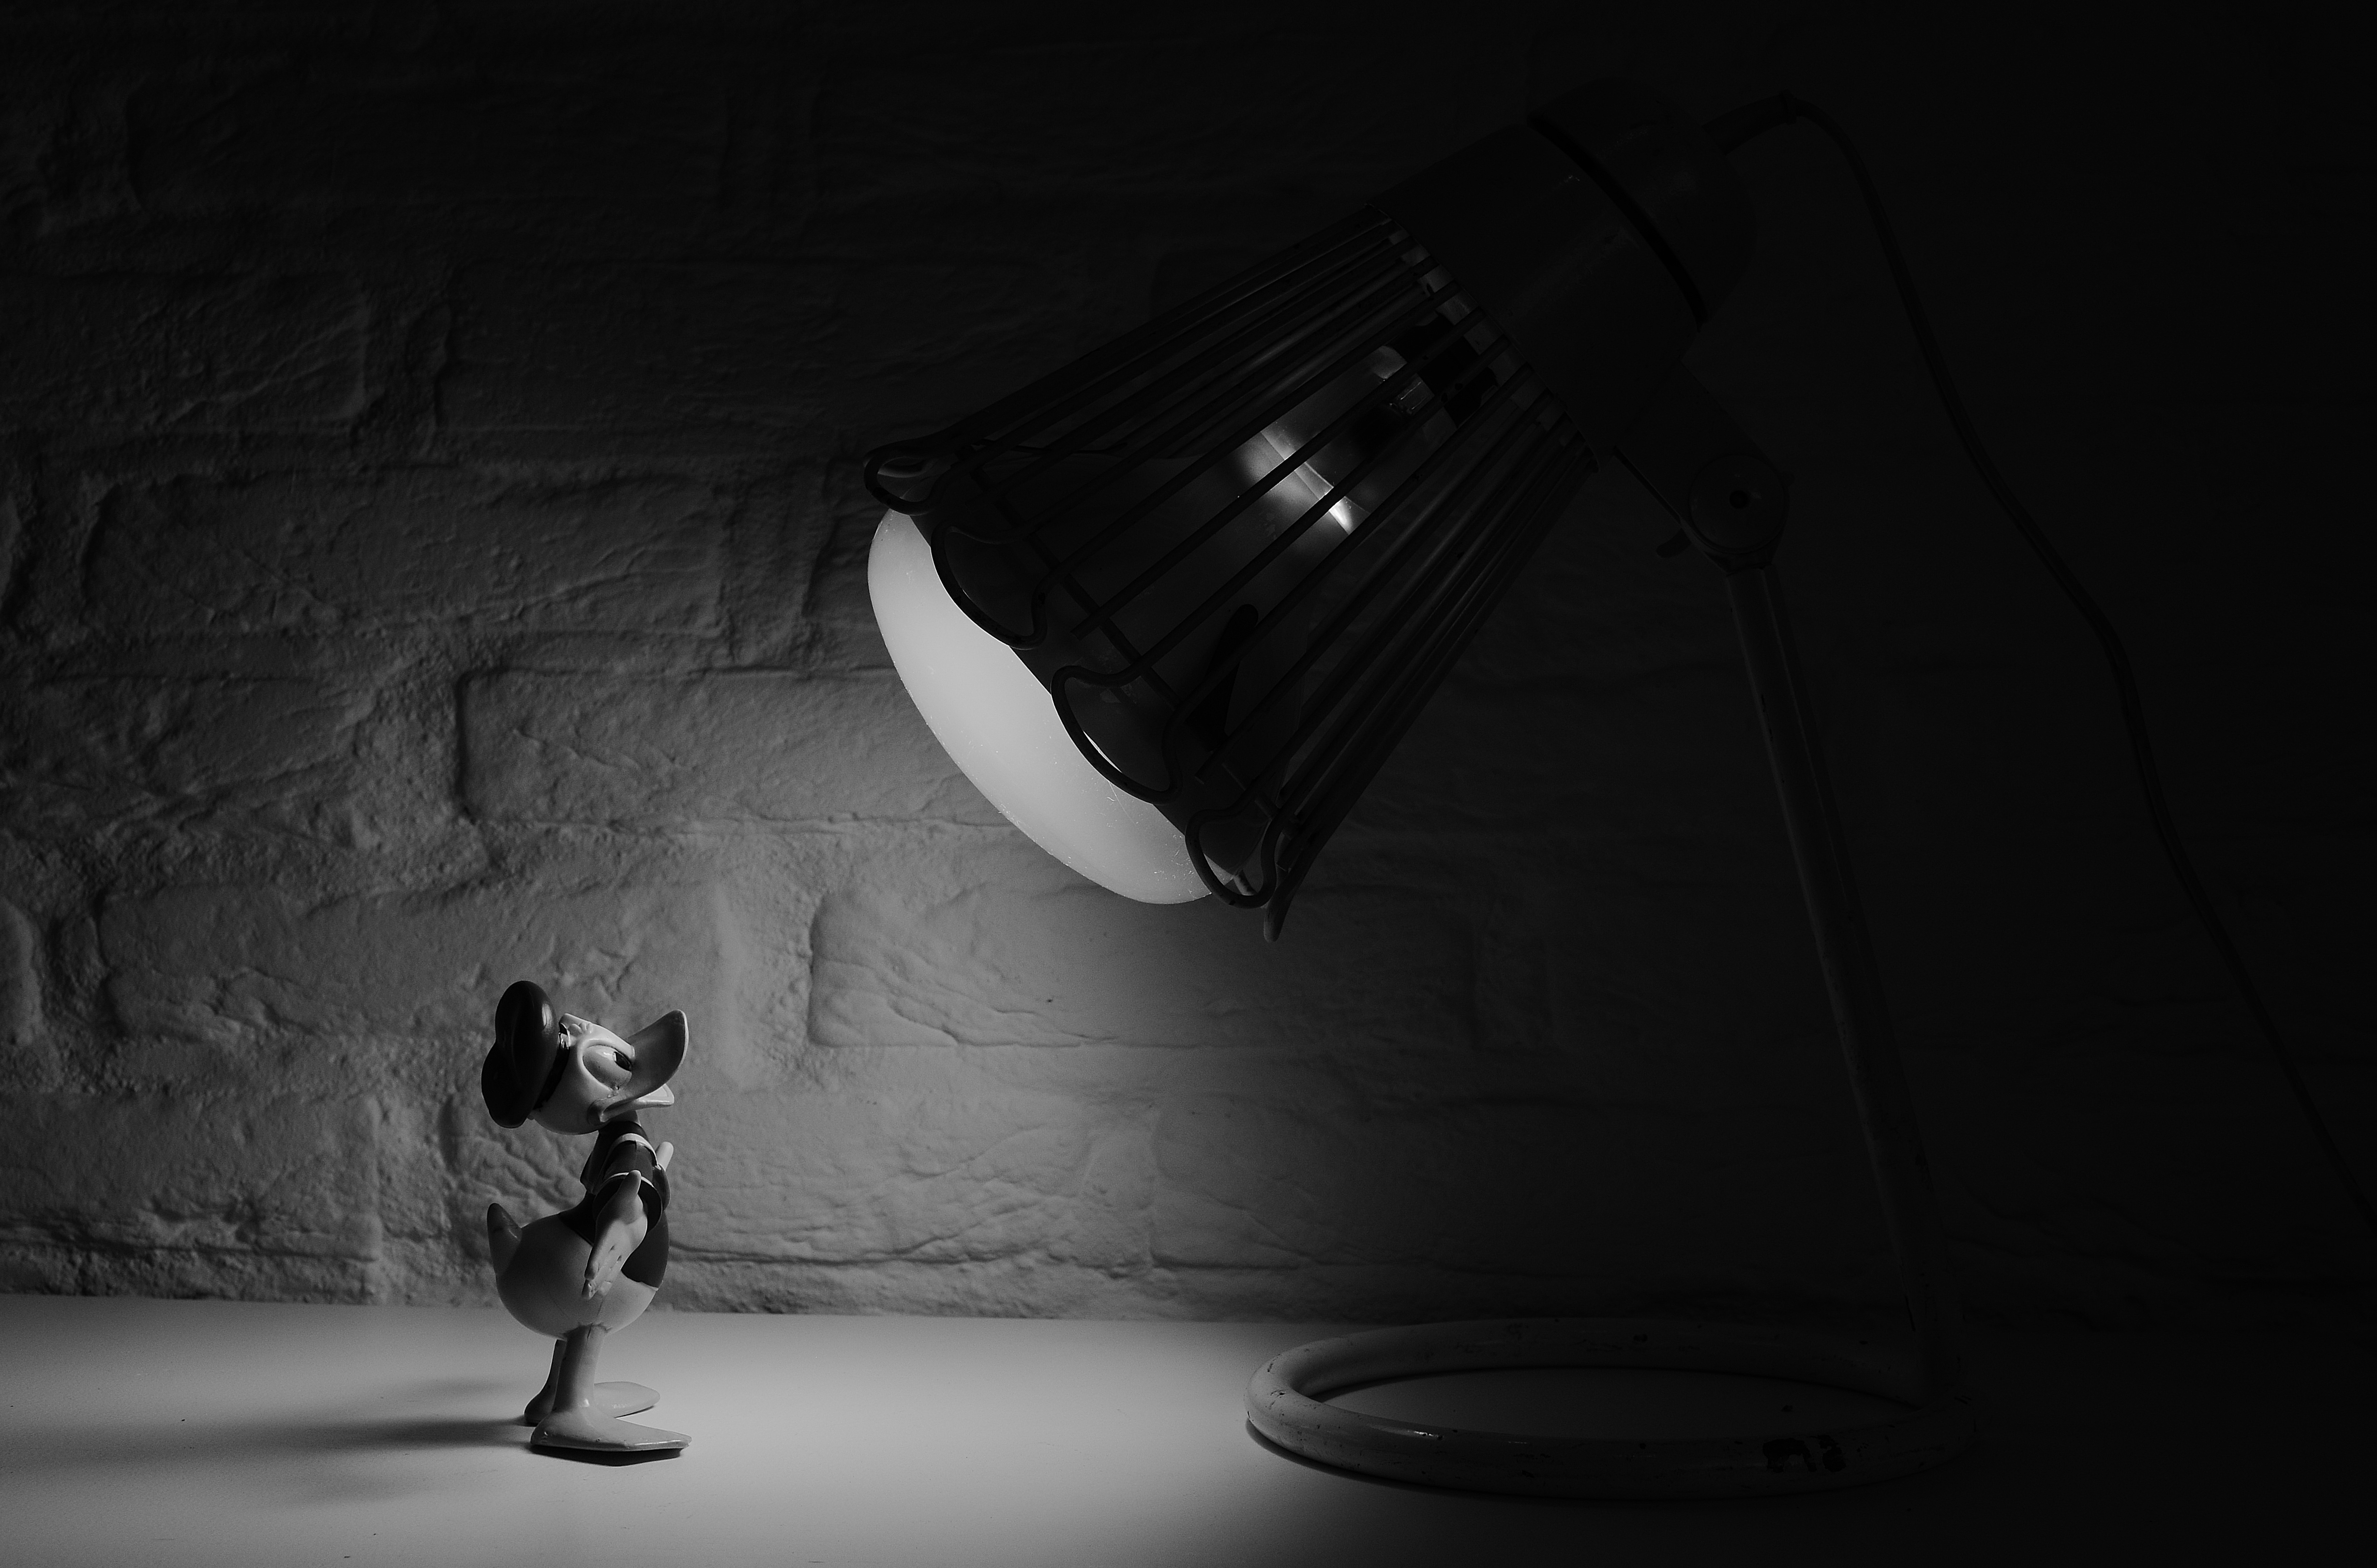
silhouette, light, black and white, white, photography, shadow, darkness, black, monochrome, spotlight, photograph, cartoon, monochrome photography, film noir, donald duck, walt disney